Phoenicia under Roman rule

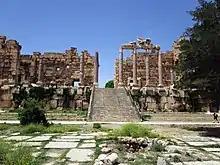
Propylaea of Baalbek temples complex

Economic prosperity led to a revival in construction and urban development; temples and palaces were built throughout the country, as well as paved roads that linked the main cities like Heliopolis and Berytus. Indeed, starting in the last quarter of the 1st century BCE (reign of Augustus) and over a period of two centuries (reign of Philip the Arab), the Romans built a huge temples complex in Heliopolis on a pre-existing tell dating to the PPNB, consisting of three temples: Jupiter, Bacchus and Venus. On a nearby hill, they built a fourth temple dedicated to Mercury.